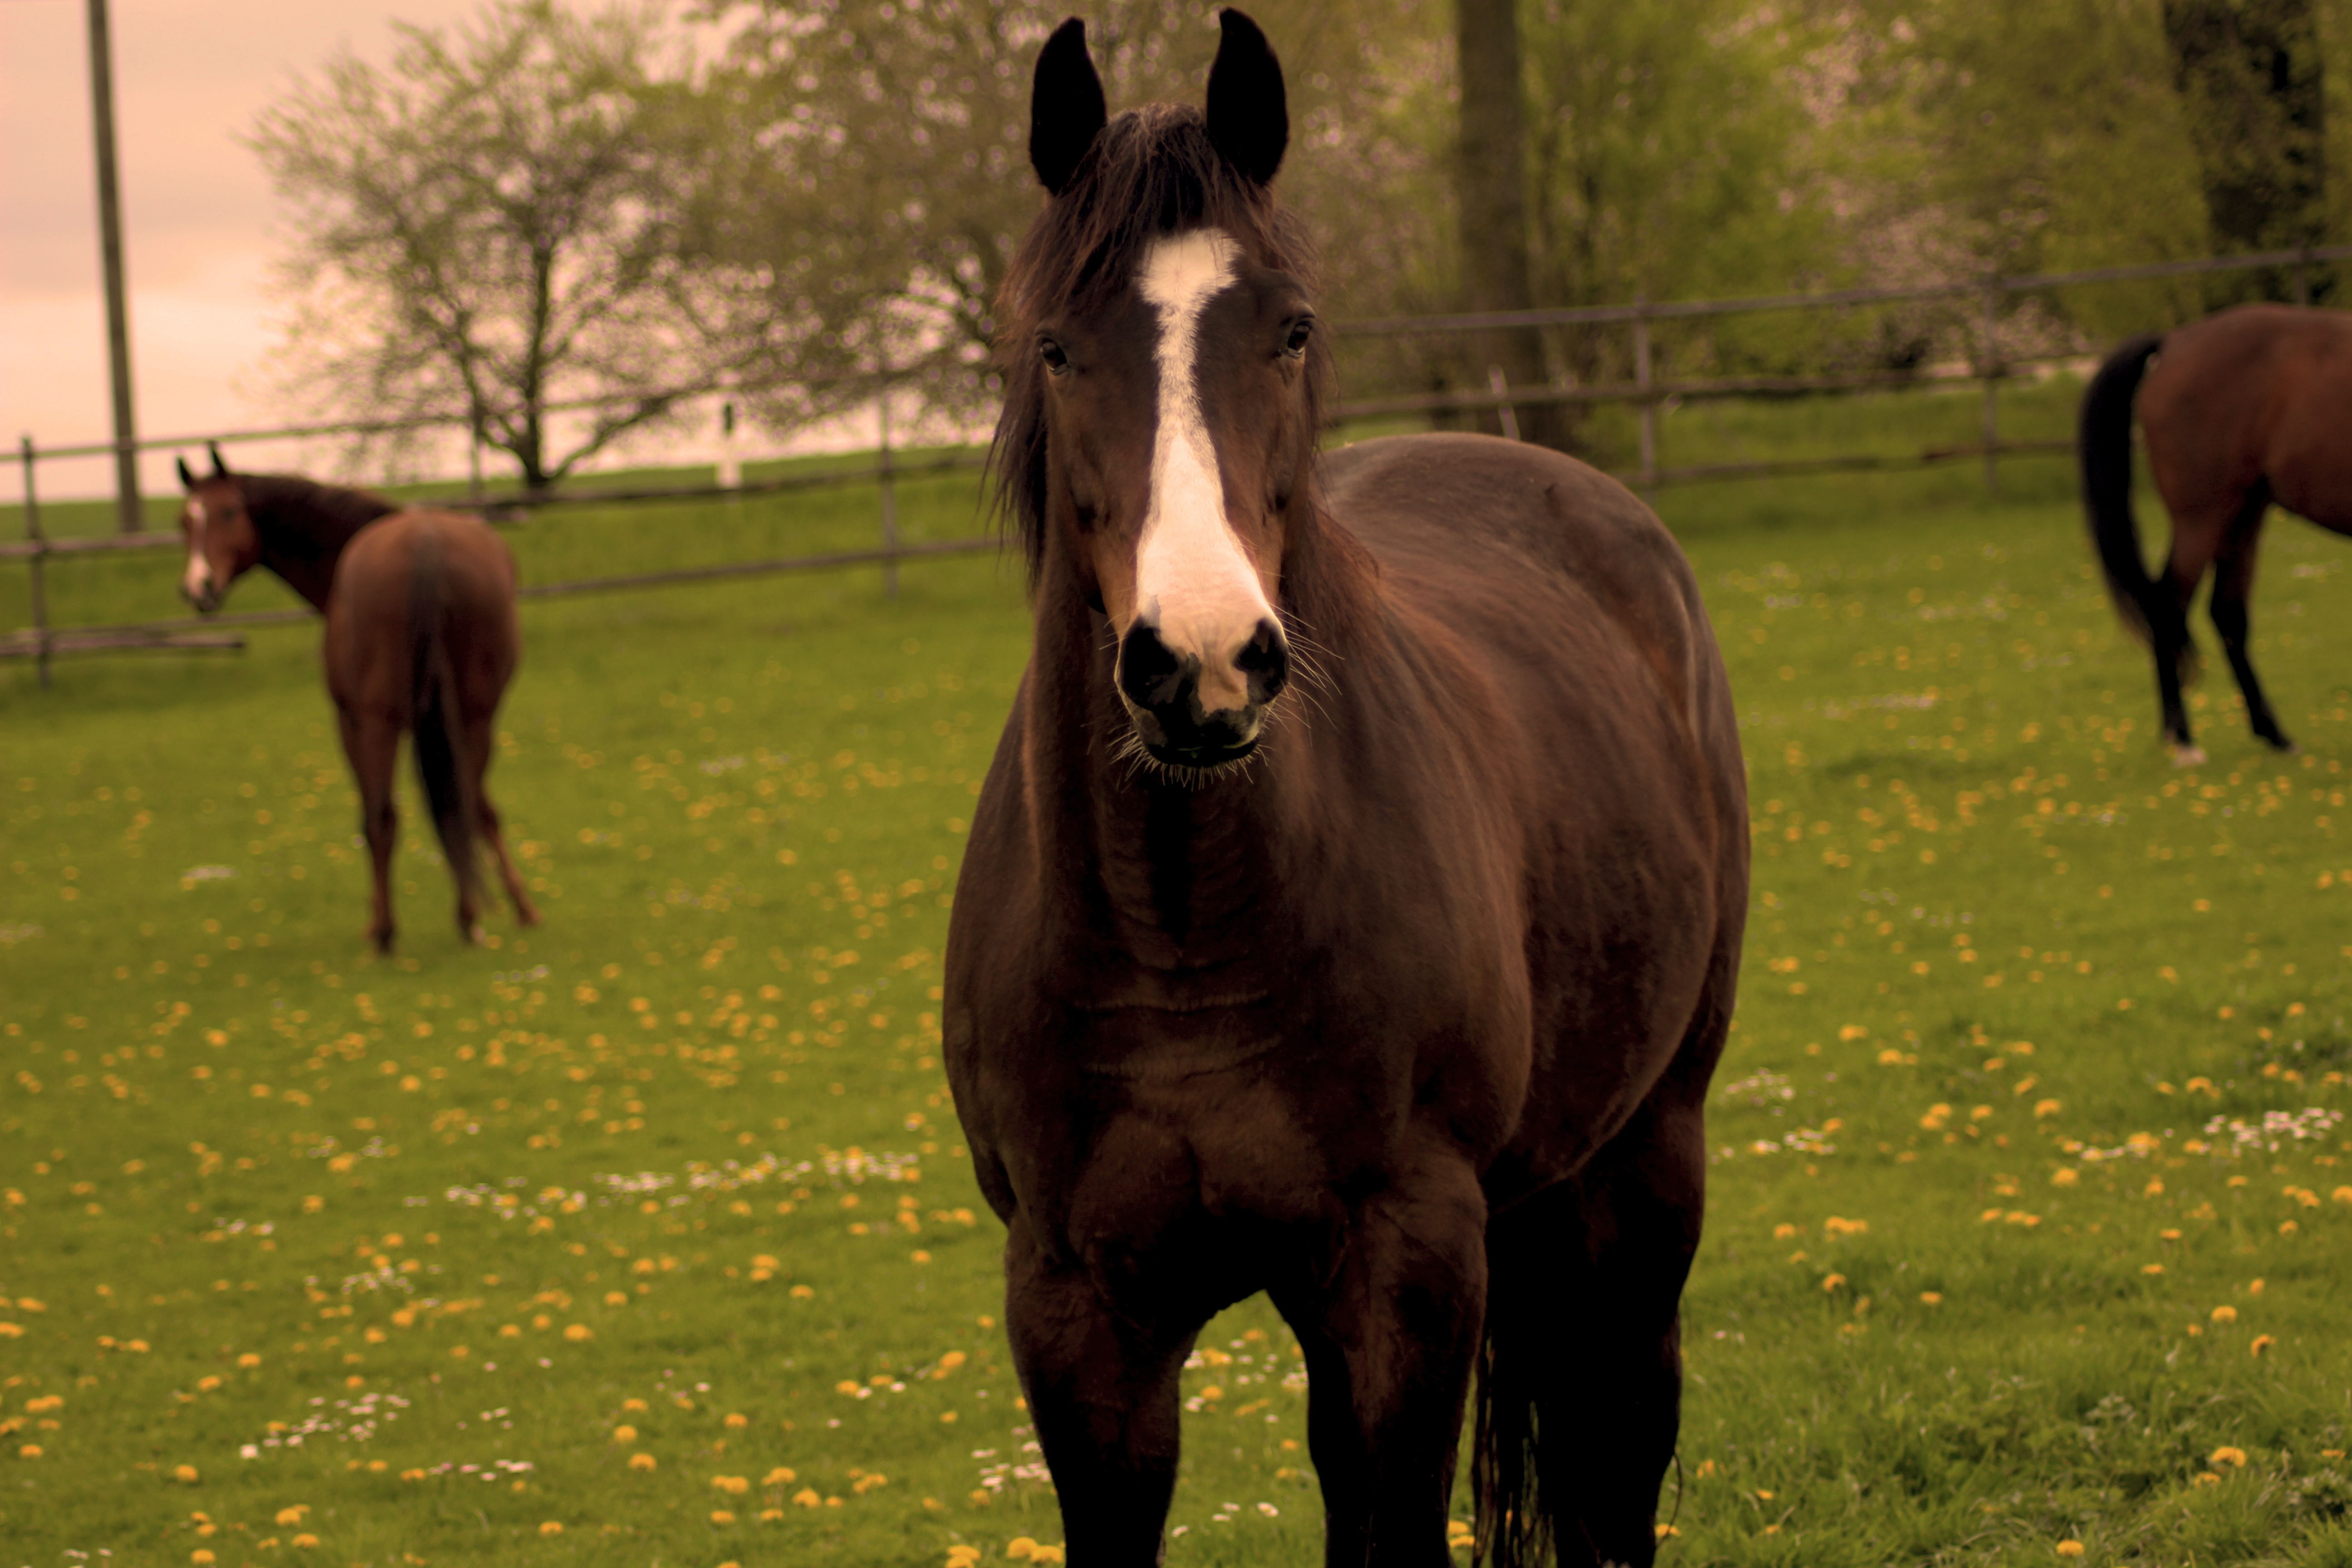
grass, meadow, herd, pasture, grazing, horse, mammal, stallion, mane, fauna, vertebrate, mare, foal, horse like mammal, mustang horse